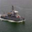
Label: ship